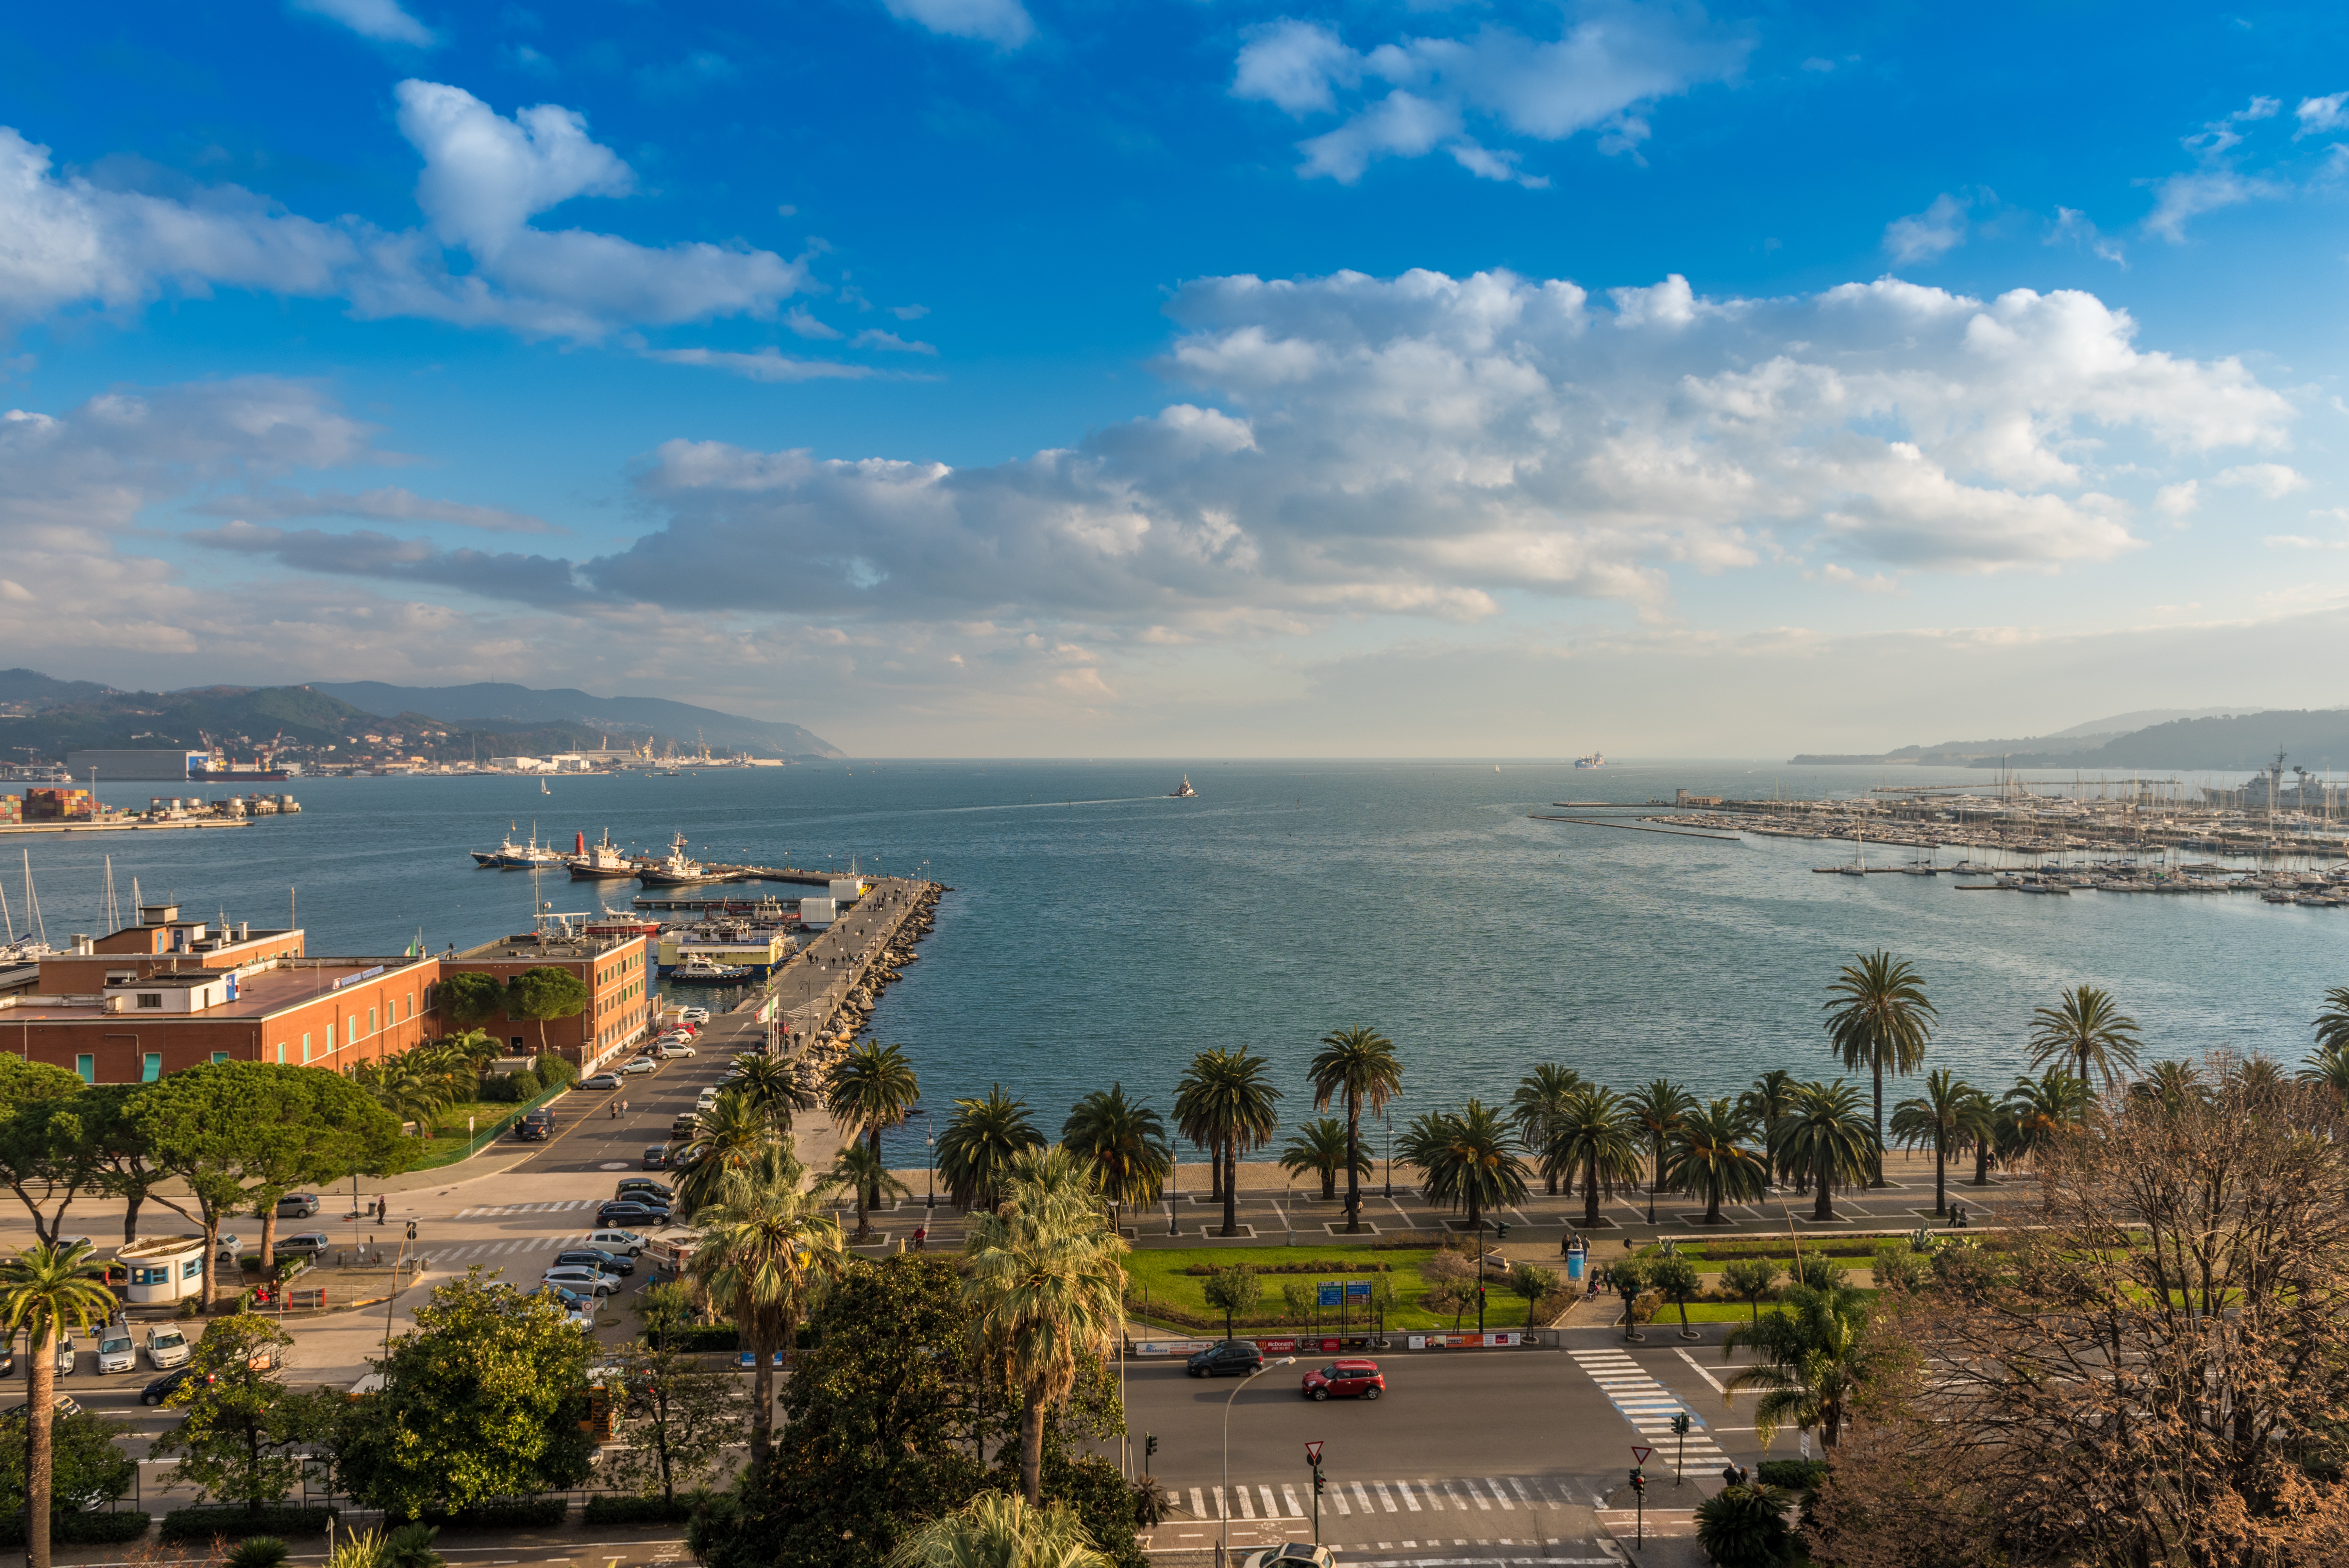
landscape, sea, coast, horizon, cloud, shore, lake, cityscape, panorama, vacation, dusk, bay, italy, port, body of water